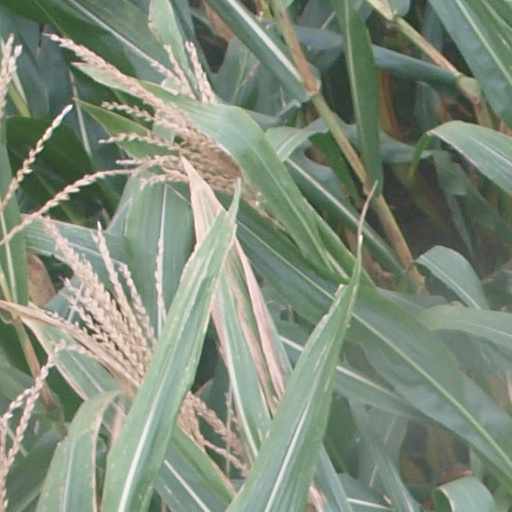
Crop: maize; corn